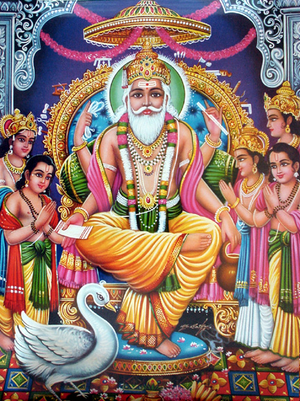
Vishvakarma, parmi les divinités du Sanatana Dharma, est l’architecte de l’Univers. Il est considéré comme l’architecte divin et le constructeur des palais des dieux. Il est également celui qui a fabriqué les chars des dieux ainsi que leurs armes. Il a également créé l'apsara Tilottama.